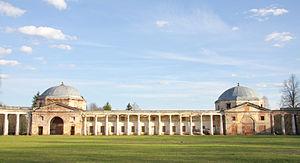
Nikolaï Alexandrovitch Lvov, né le 4 mai 1753 dans le domaine de Nikolskoïe-Tcherentchitsy, près de Torjok, et mort le 22 décembre 1803 à Moscou, est un architecte néoclassique russe. Il était aussi poète, musicien, traducteur et graphiste. Appartenant à une famille d'antique noblesse désargentée, il est le fils d'un petit propriétaire terrien de la région de Tver.
Le château de Znamenskoïe-Raïok est un château néoclassique russe particulièrement remarquable, car il consiste en un grand corps de logis rectangulaire flanqué d'une longue colonnade formant un ovale fermé rythmé de pavillons.